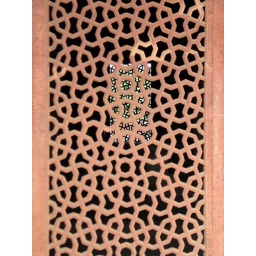
These delicate carved windows in the stones are named jalis.